Benjamin Franklin High School (New Orleans)

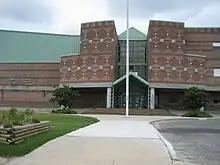
Ben Franklin High School main entrance on Leon C. Simon Drive

An admissions test is required to apply to Ben Franklin. Enrollment is open to residents of Orleans Parish entering ninth, tenth, or eleventh grade. Students applying for tenth grade must have one credit in English, math, science, social studies, and foreign language. Students applying for 11th grade must have two credits in each of the listed courses. Admission is based on an applicant's GPA and performance on the Iowa Test of Basic Skills or the Iowa Tests of Educational Development for reading, language, and mathematics. The Iowa Tests are administered at Ben Franklin. All students meeting the criteria for entrance into 9th grade are also required to pass the LEAP 21 exam (Louisiana Educational Assessment Program for the 21st Century Exam taken in 8th grade). Ben Franklin had 995 students during the 2018–2019 school year. The demographics were 371 (37.3%) Caucasian, 296 (29.8%) African American, 190 (19.1%) Asian, 55 (5,5%) Hispanic, 8 (0.8%) American Indian/Alaskan Native. and 74 (7.4%) multiracial.